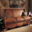
Label: couch